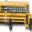
Label: bus